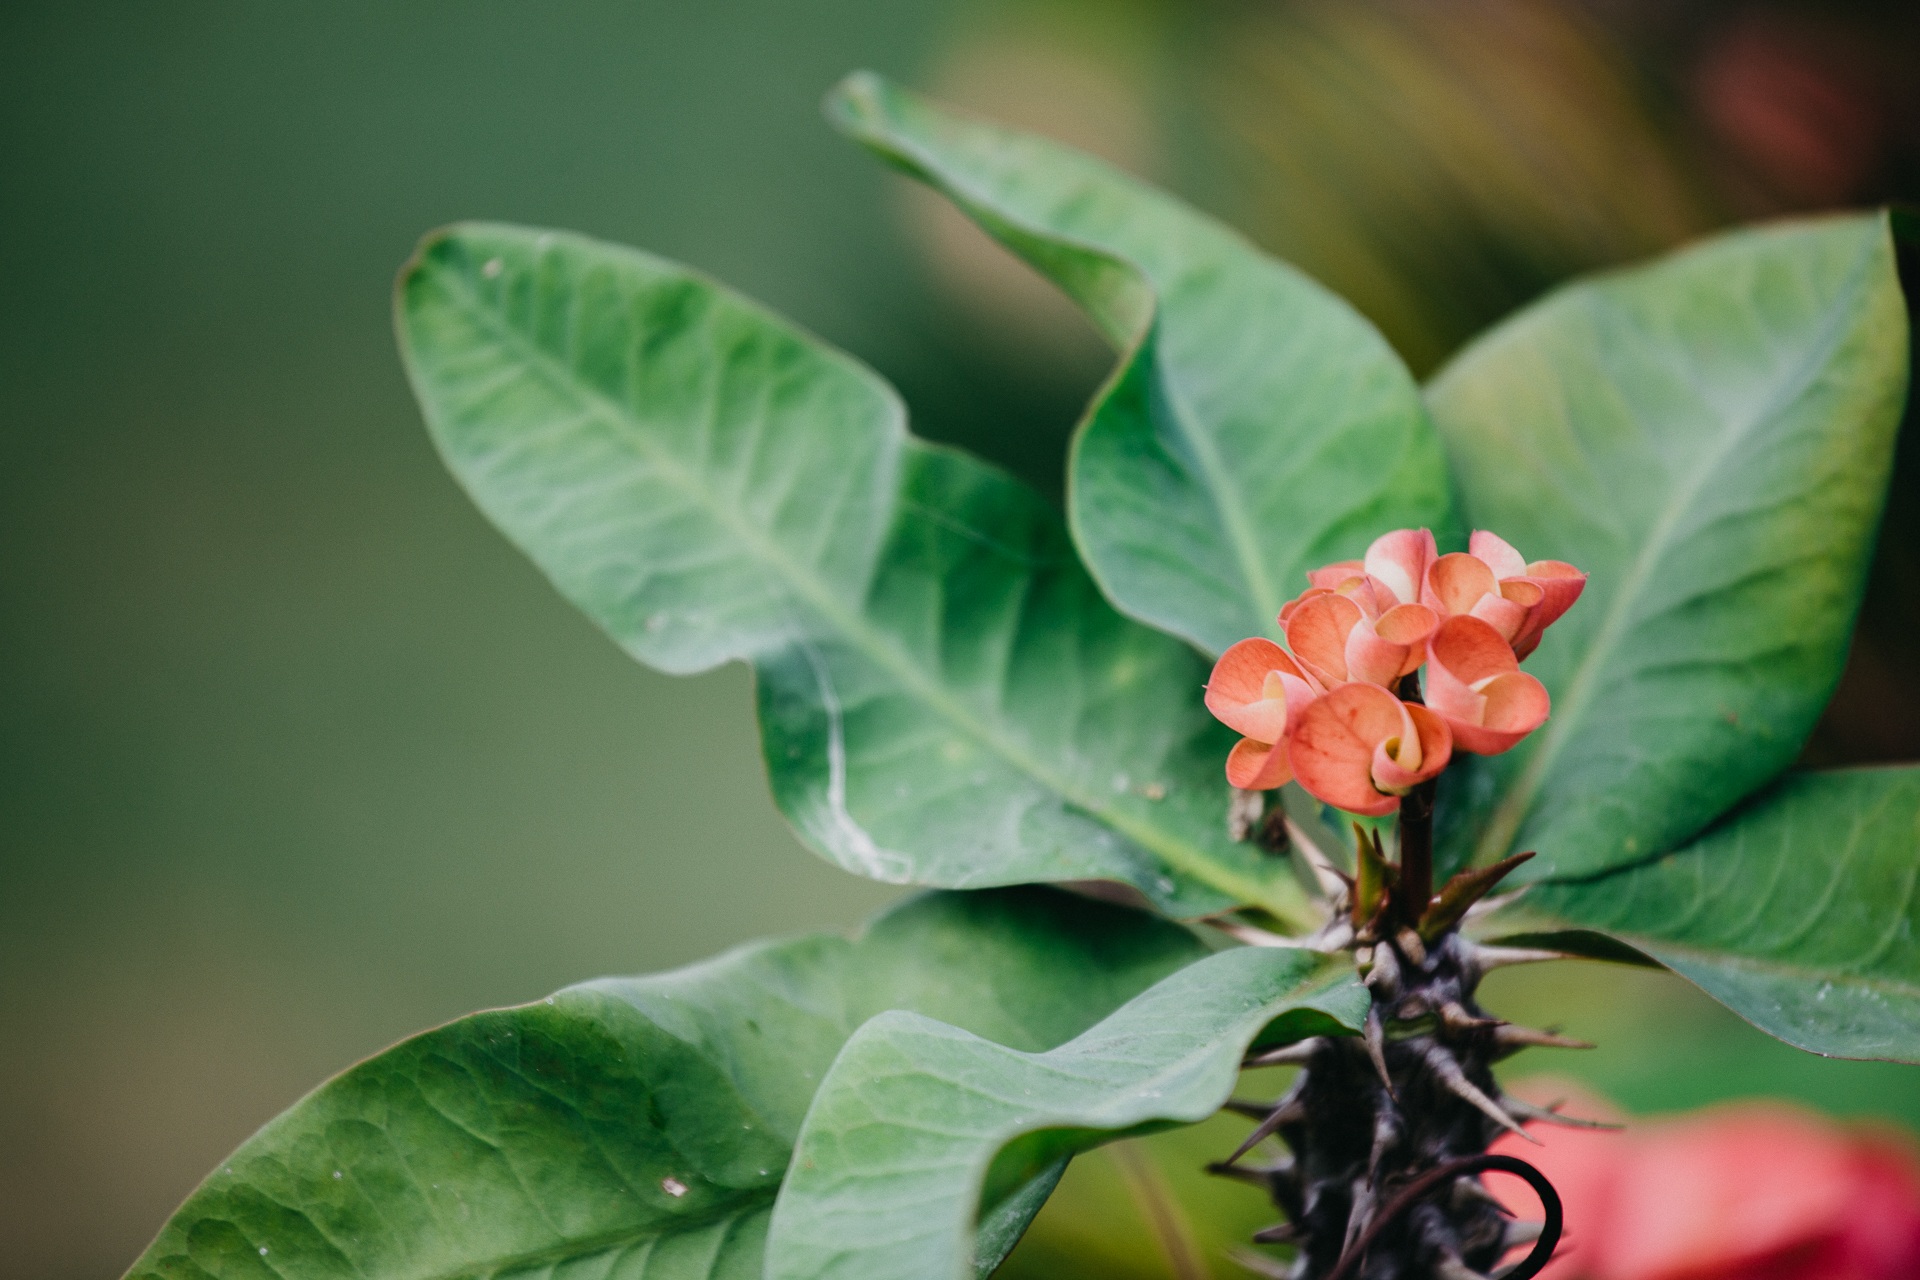
nature, blossom, plant, photography, leaf, flower, green, insect, botany, flora, invertebrate, close up, shrub, macro photography, flowering plant, land plant, moths and butterflies